Città Sant'Angelo

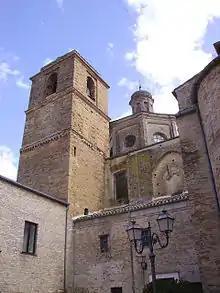
Church of San Francesco

However, around 400 CE, the first churches were established in the area between Città Sant'Angelo and Atri. The vestino-roman habitations, which would have been located in the nearby Salt Hill, were probably destroyed in the early Middle Ages, during the Gothic War (535–554); the Longobards (Lombards) who invaded Italy after the Gothic War, would likely have rebuilt the areas from scratch in their present locations, leaving as the trace of their later presence the veneration of the archangel Michael. Evidence of this veneration can be seen in both the local landmark and the municipal coat of arms.